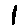
Label: 1